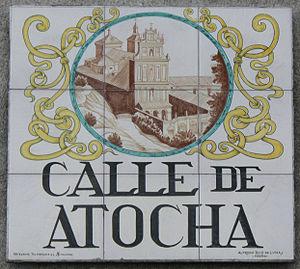
Plaque de Calle de Atocha (rue, (district du Centre) de Madrid (España).